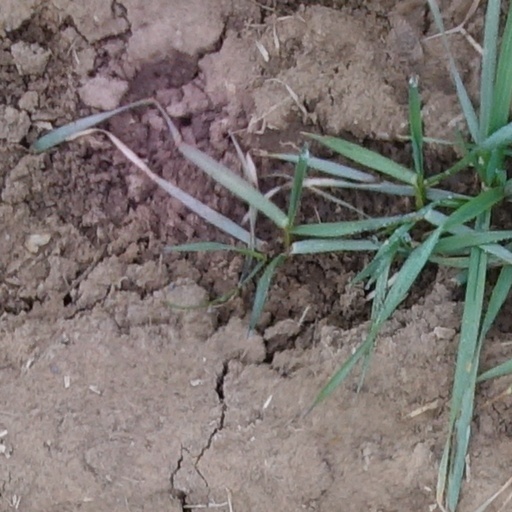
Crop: wheat